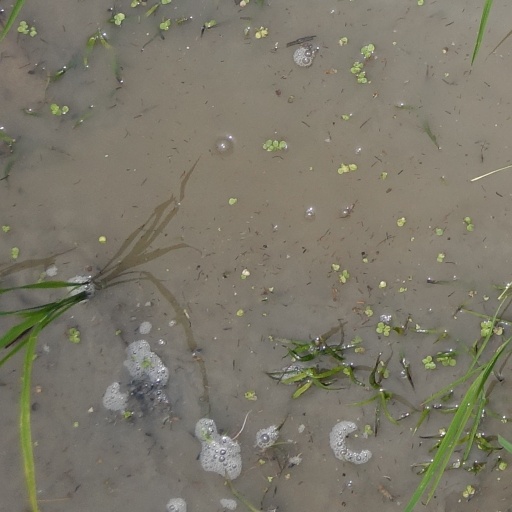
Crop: rice